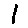
Label: 1